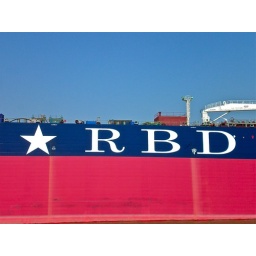
RBD ship in dock at the Huangpu river in Shanghai China